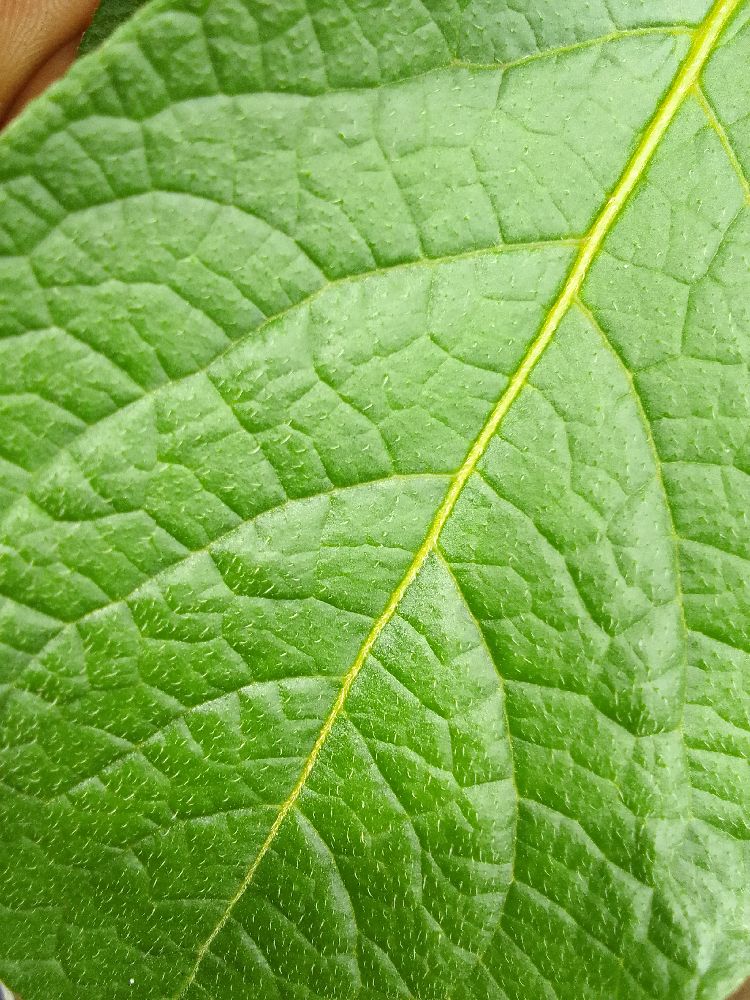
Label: Healthy